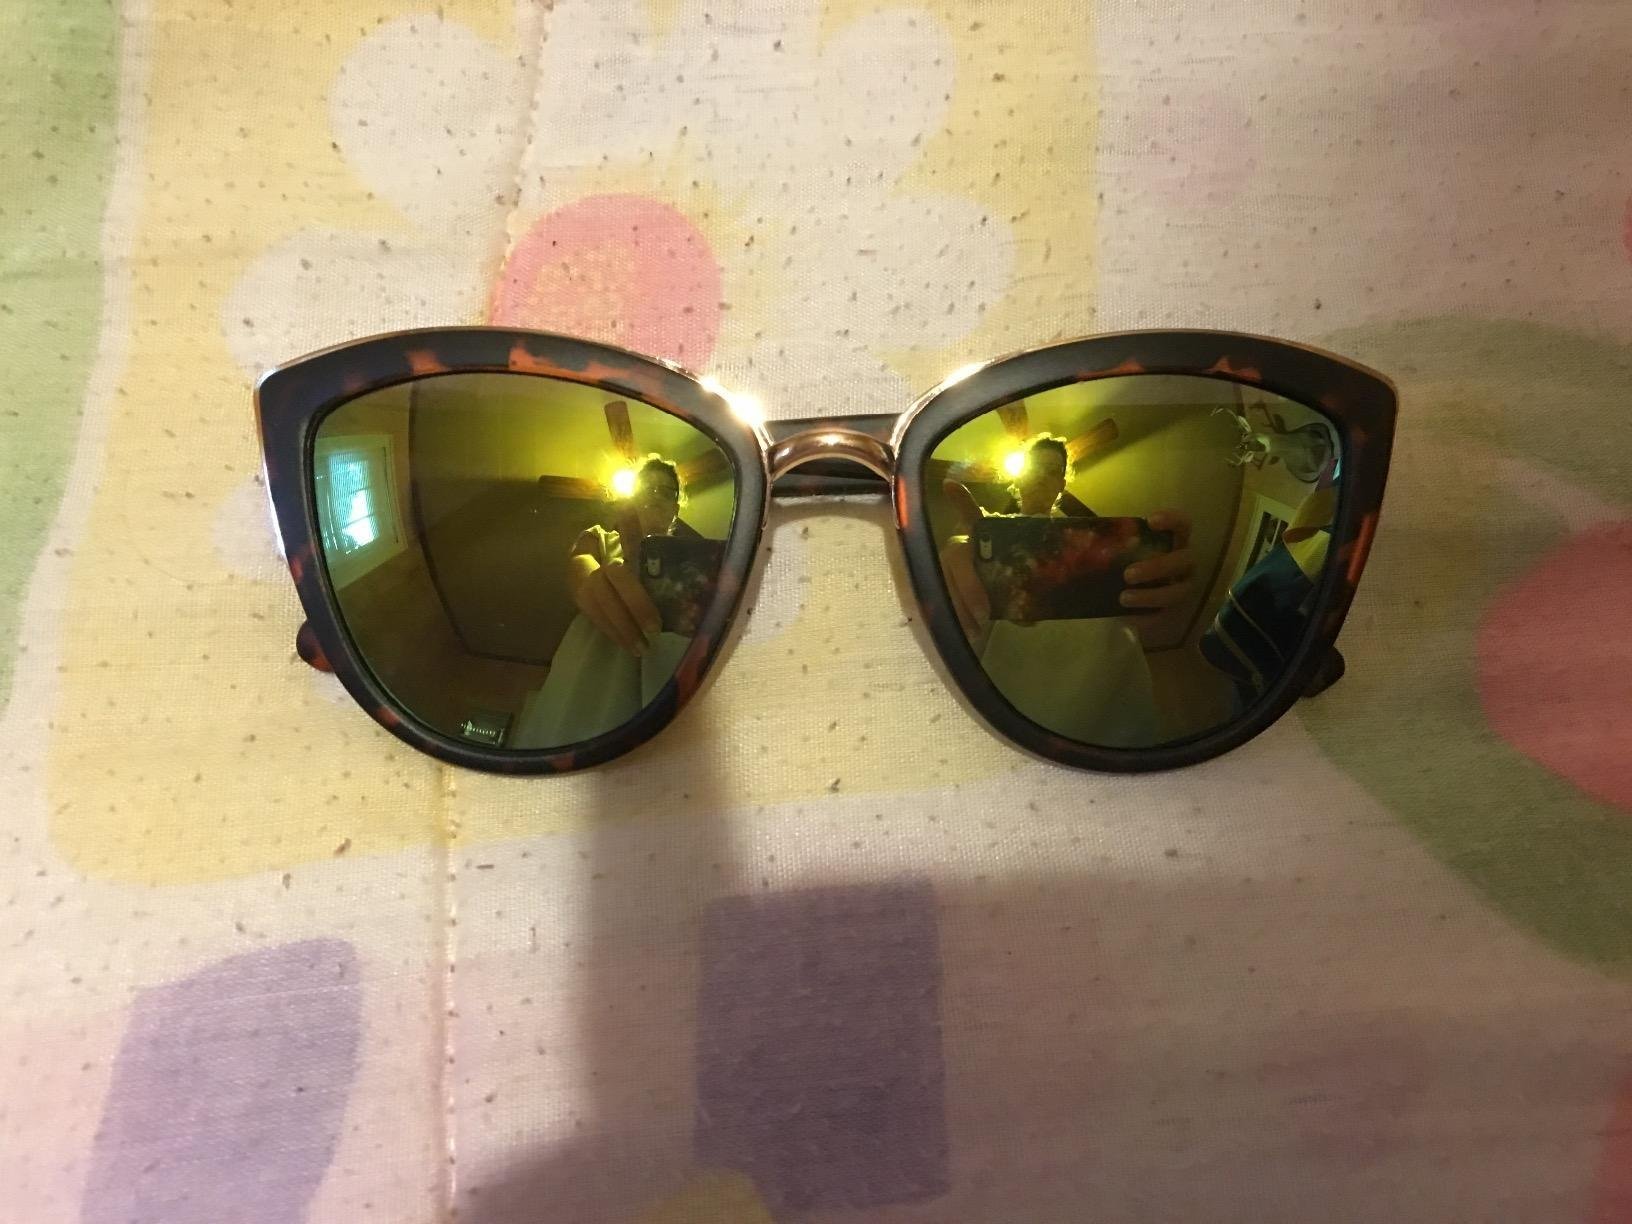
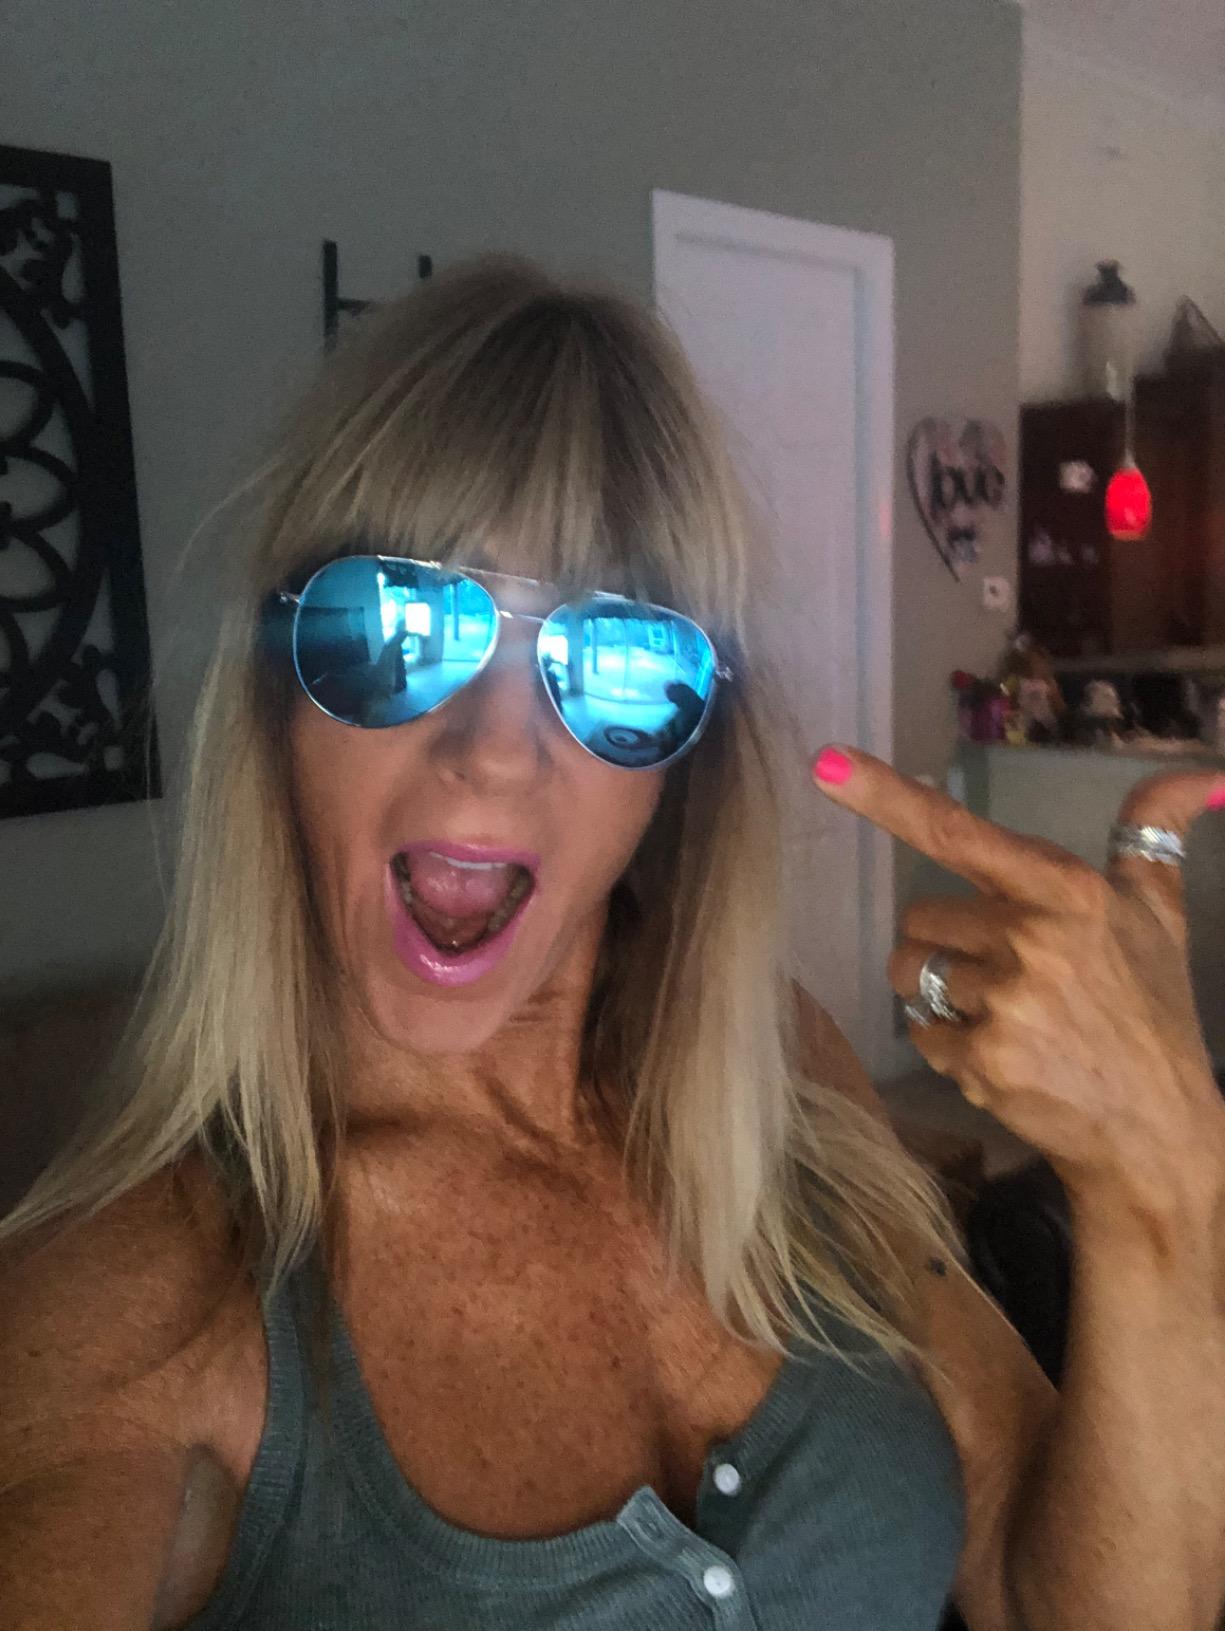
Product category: accessories_sunglasses
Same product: no